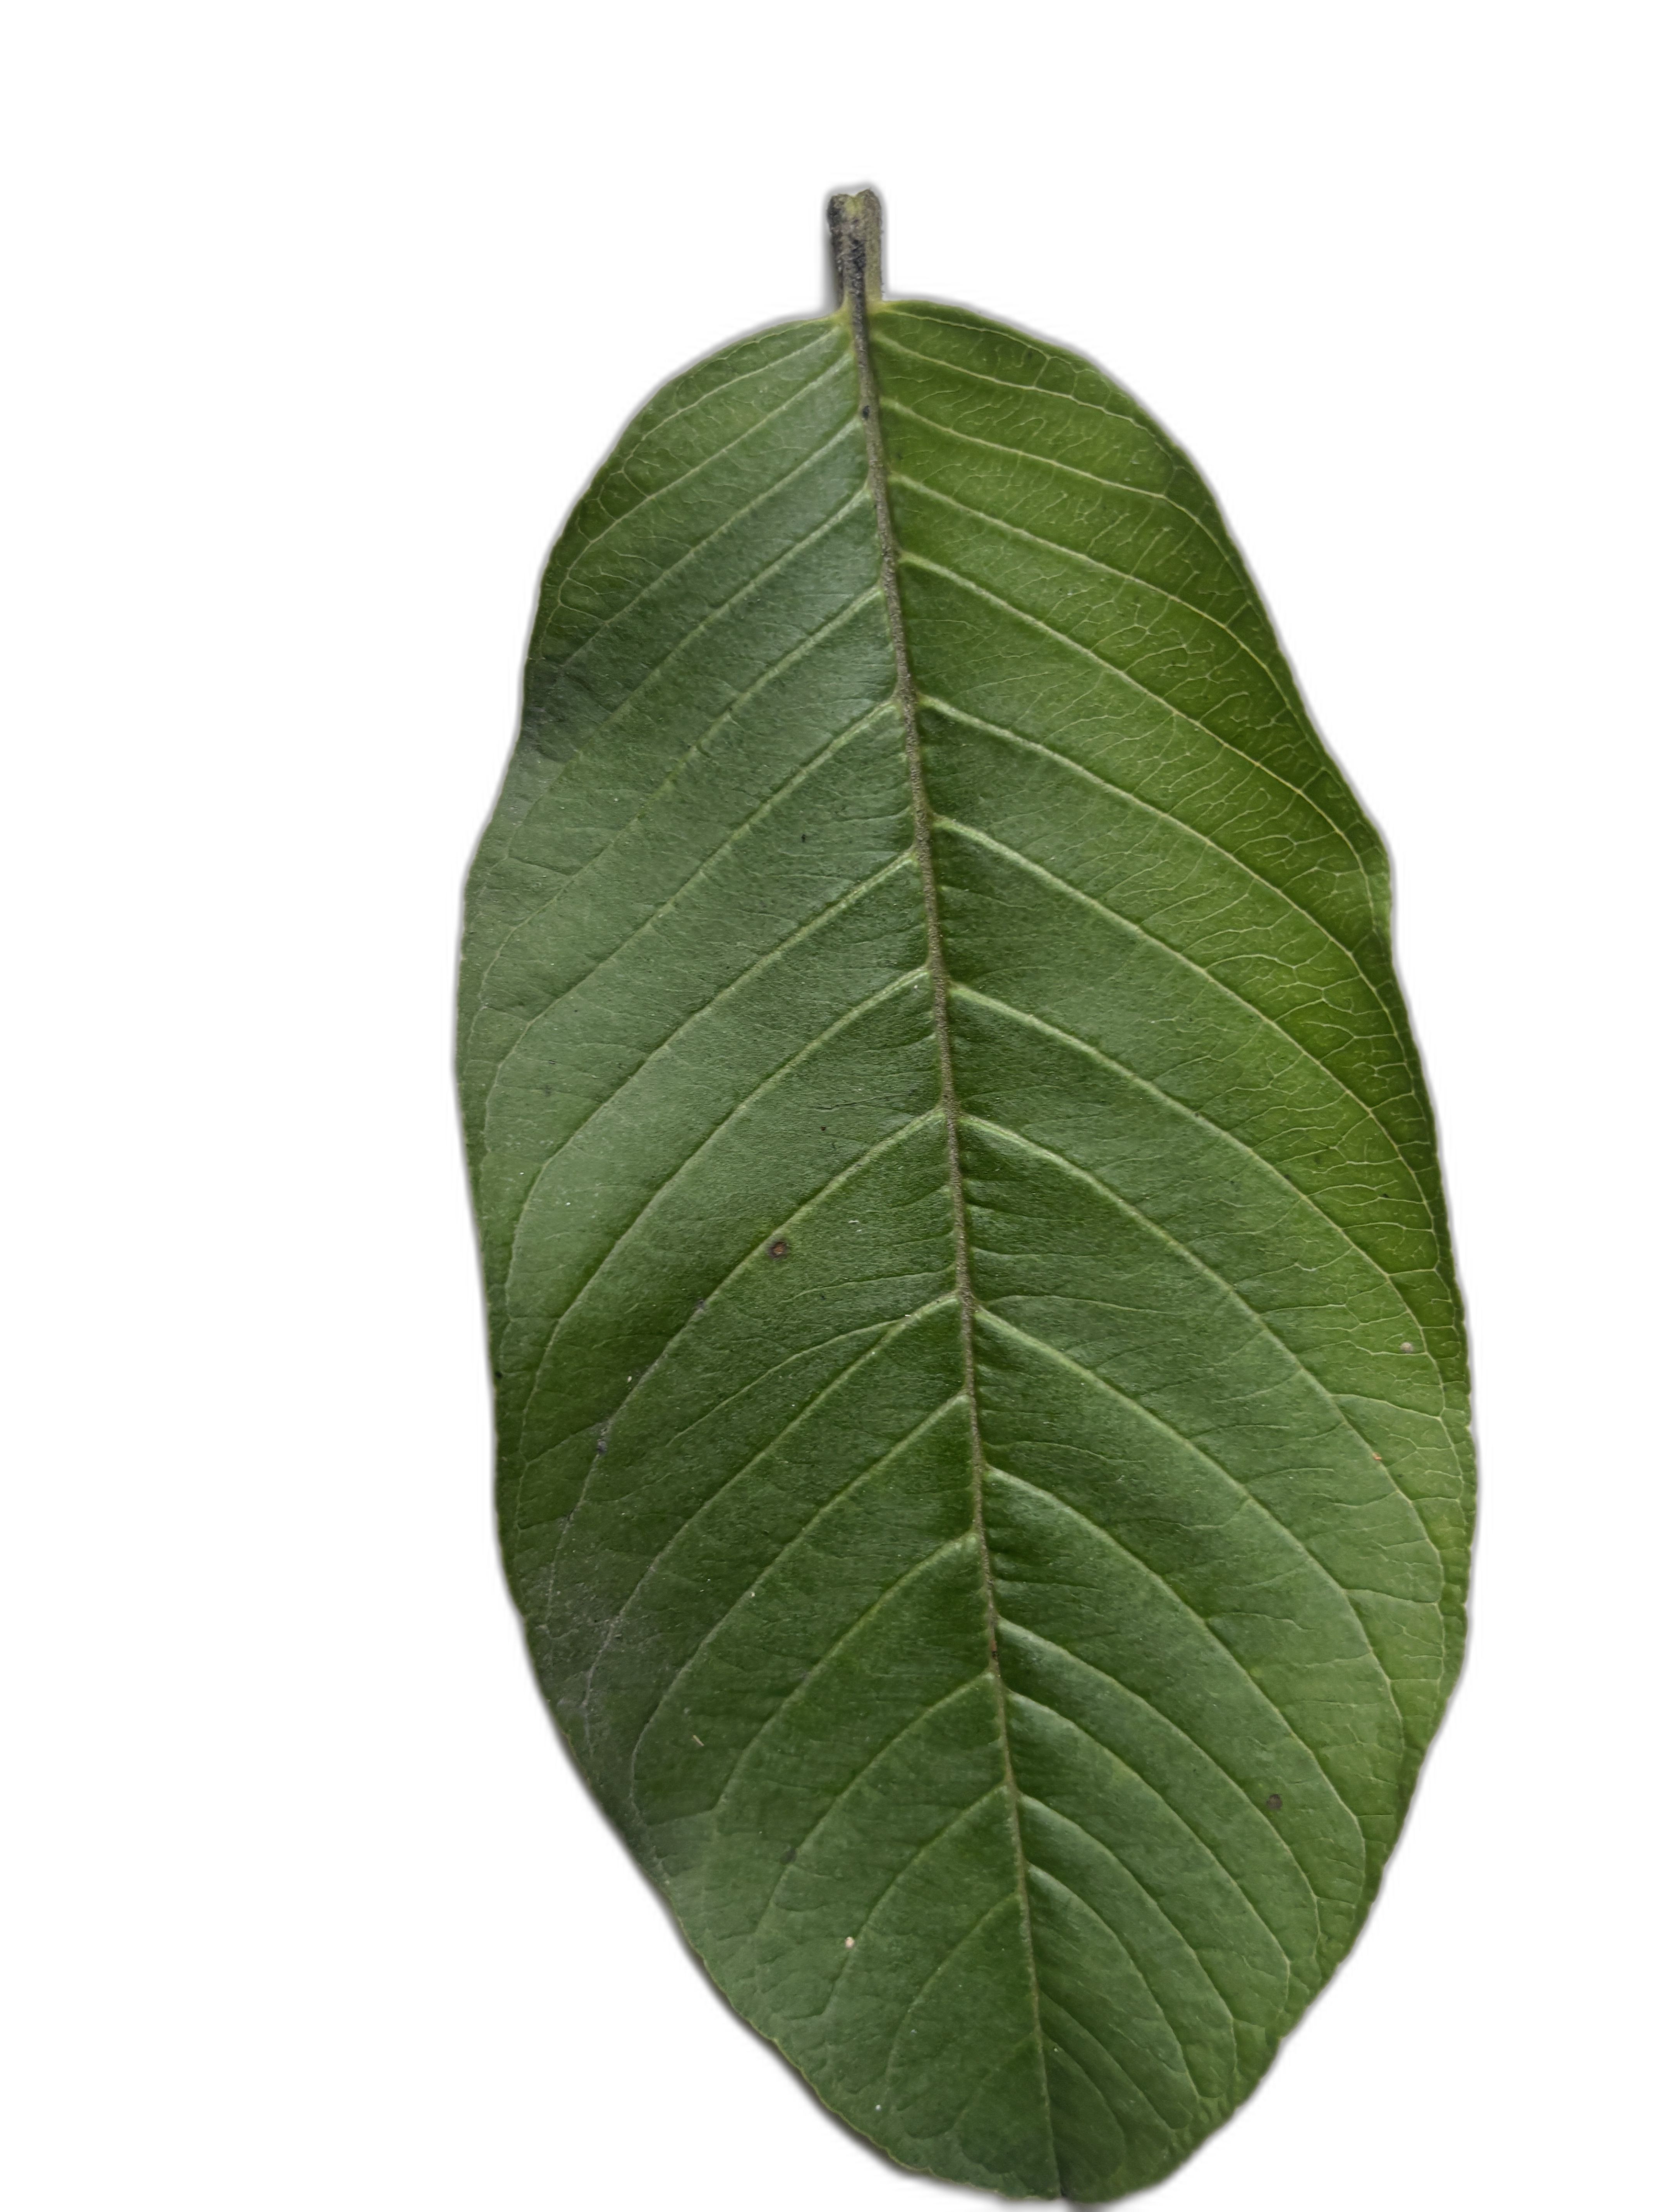
Plant part: leaf
Disease: Healthy